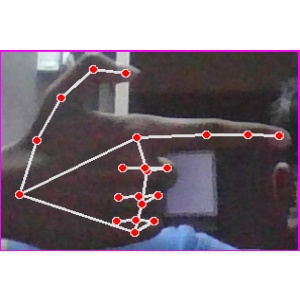
अक्षर: ब